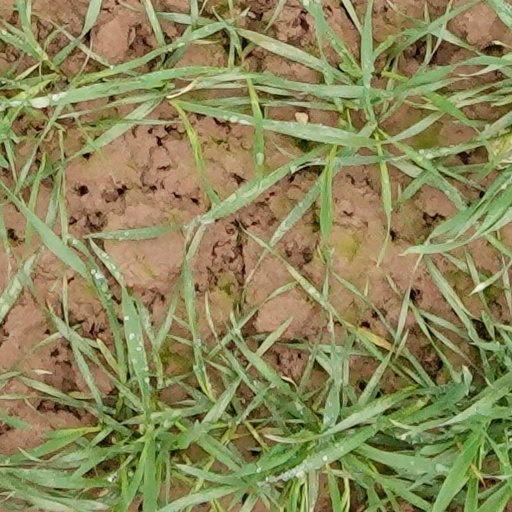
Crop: wheat